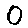
Label: 0